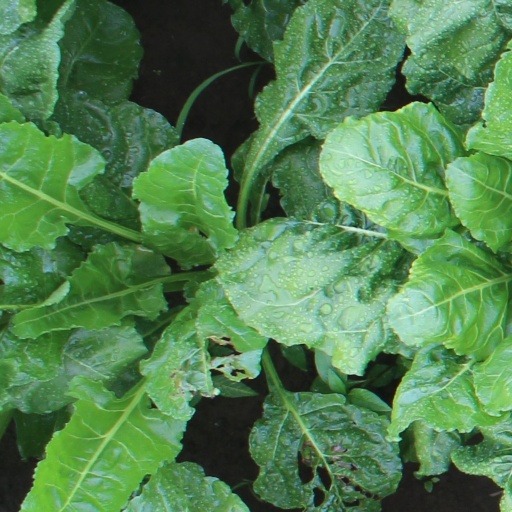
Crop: sugar beet